Aqueous homogeneous reactor

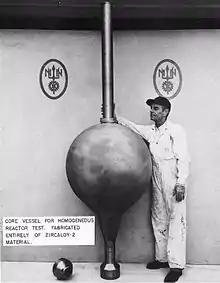
Aqueous homogeneous reactor at Oak Ridge National Laboratory

Aqueous homogeneous reactors (AHR) is a two (2) chamber reactor consisting of an interior reactor chamber and an outside cooling and moderating jacket chamber. They are a type of nuclear reactor in which soluble nuclear salts (usually uranium sulfate or uranium nitrate) are dissolved in water. The fuel is mixed with heavy or light water which partially moderates and cools the reactor. The outside layer of the reactor has more water which also partially cools and acts as a moderator. The water can be either heavy water or ordinary (light) water, which slows neutrons and helps facilitate a stable reaction, both of which need to be very pure.